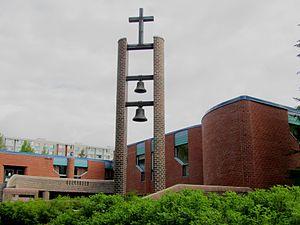
L'église de Hervanta est une église moderne construite dans le quartier d'Hervanta à Tampere en Finlande.